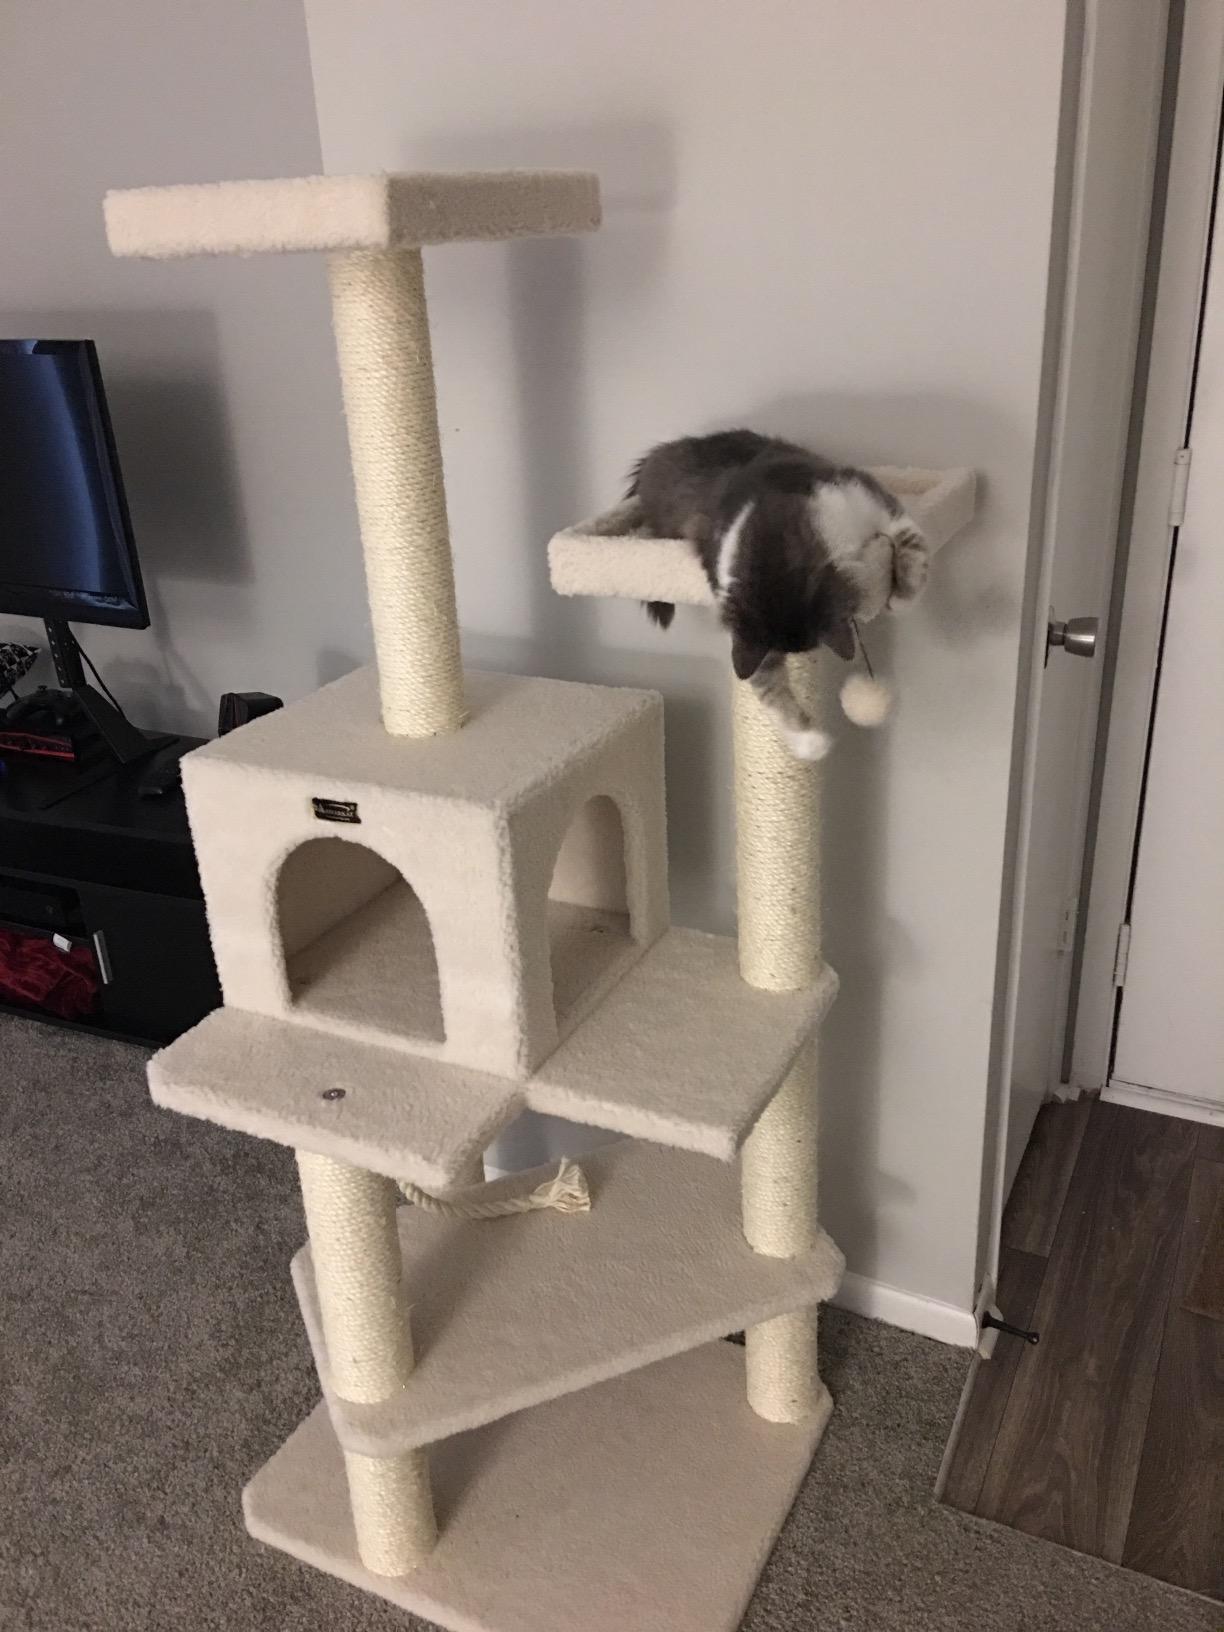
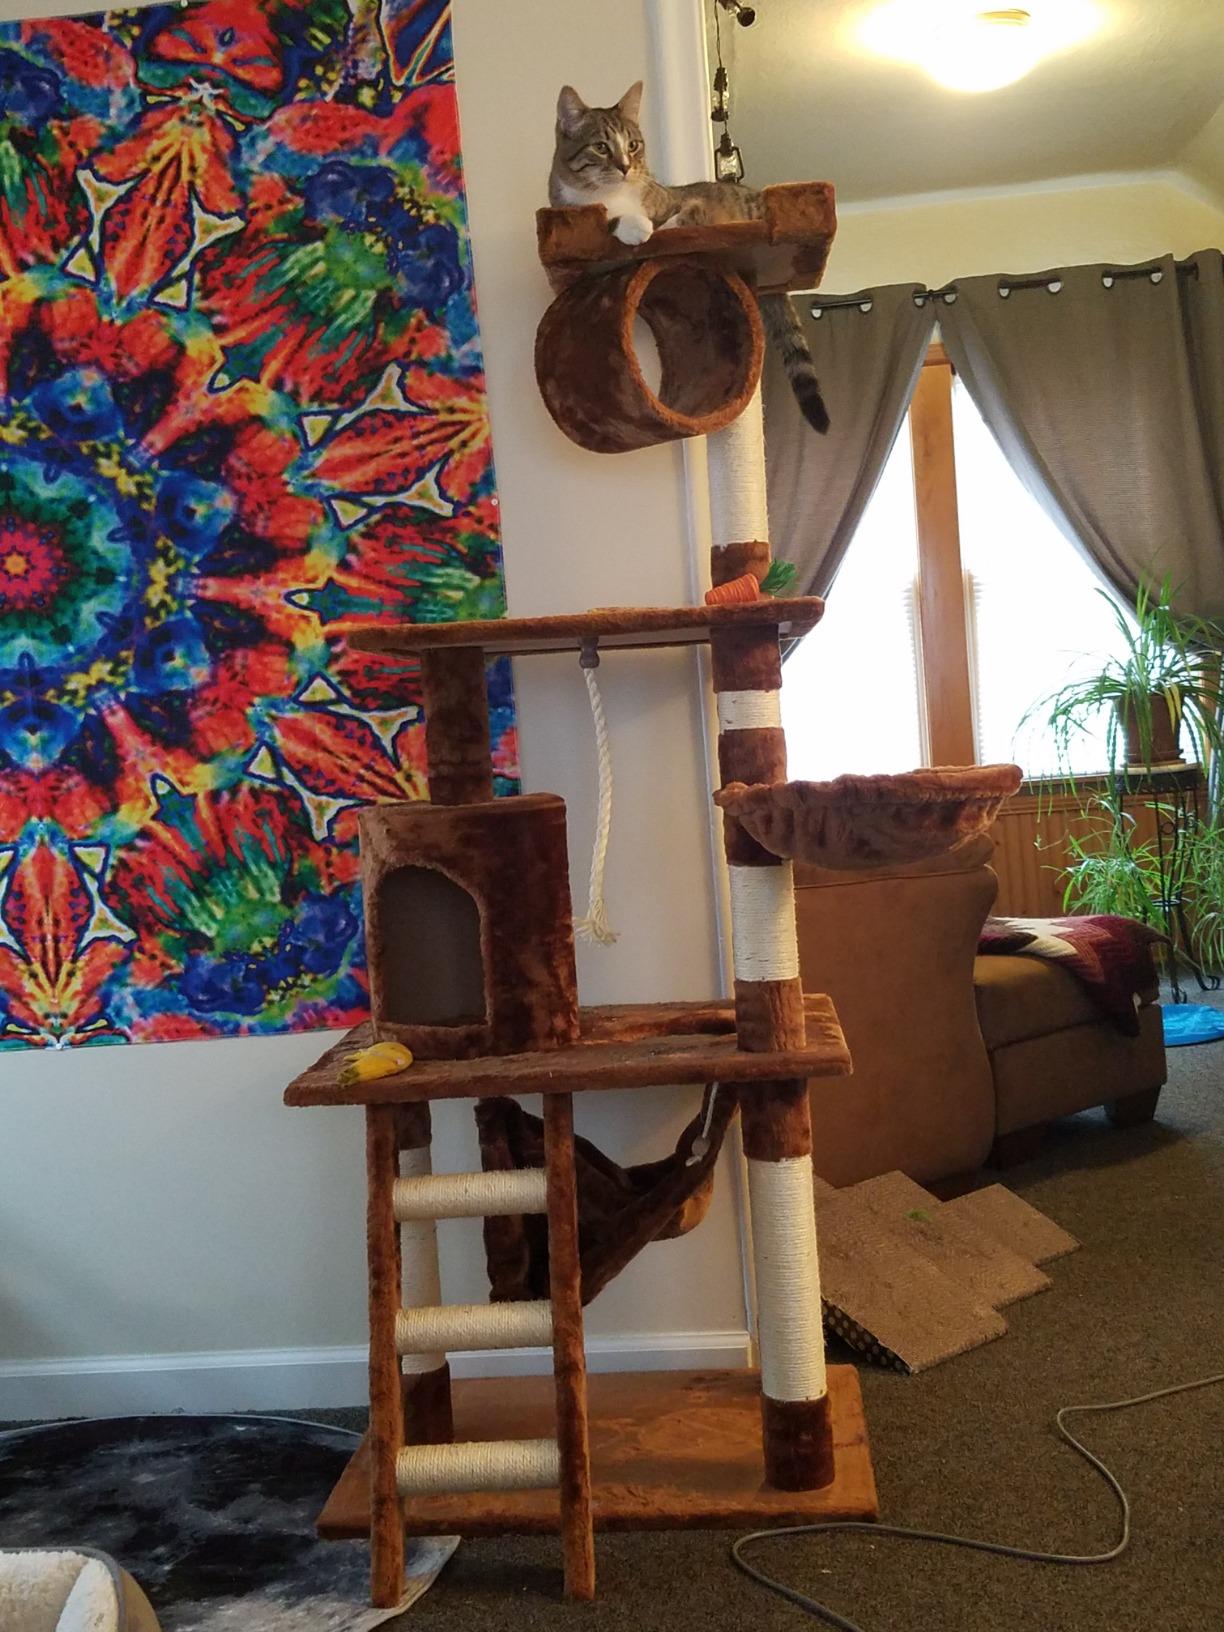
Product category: items_cat tree
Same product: no